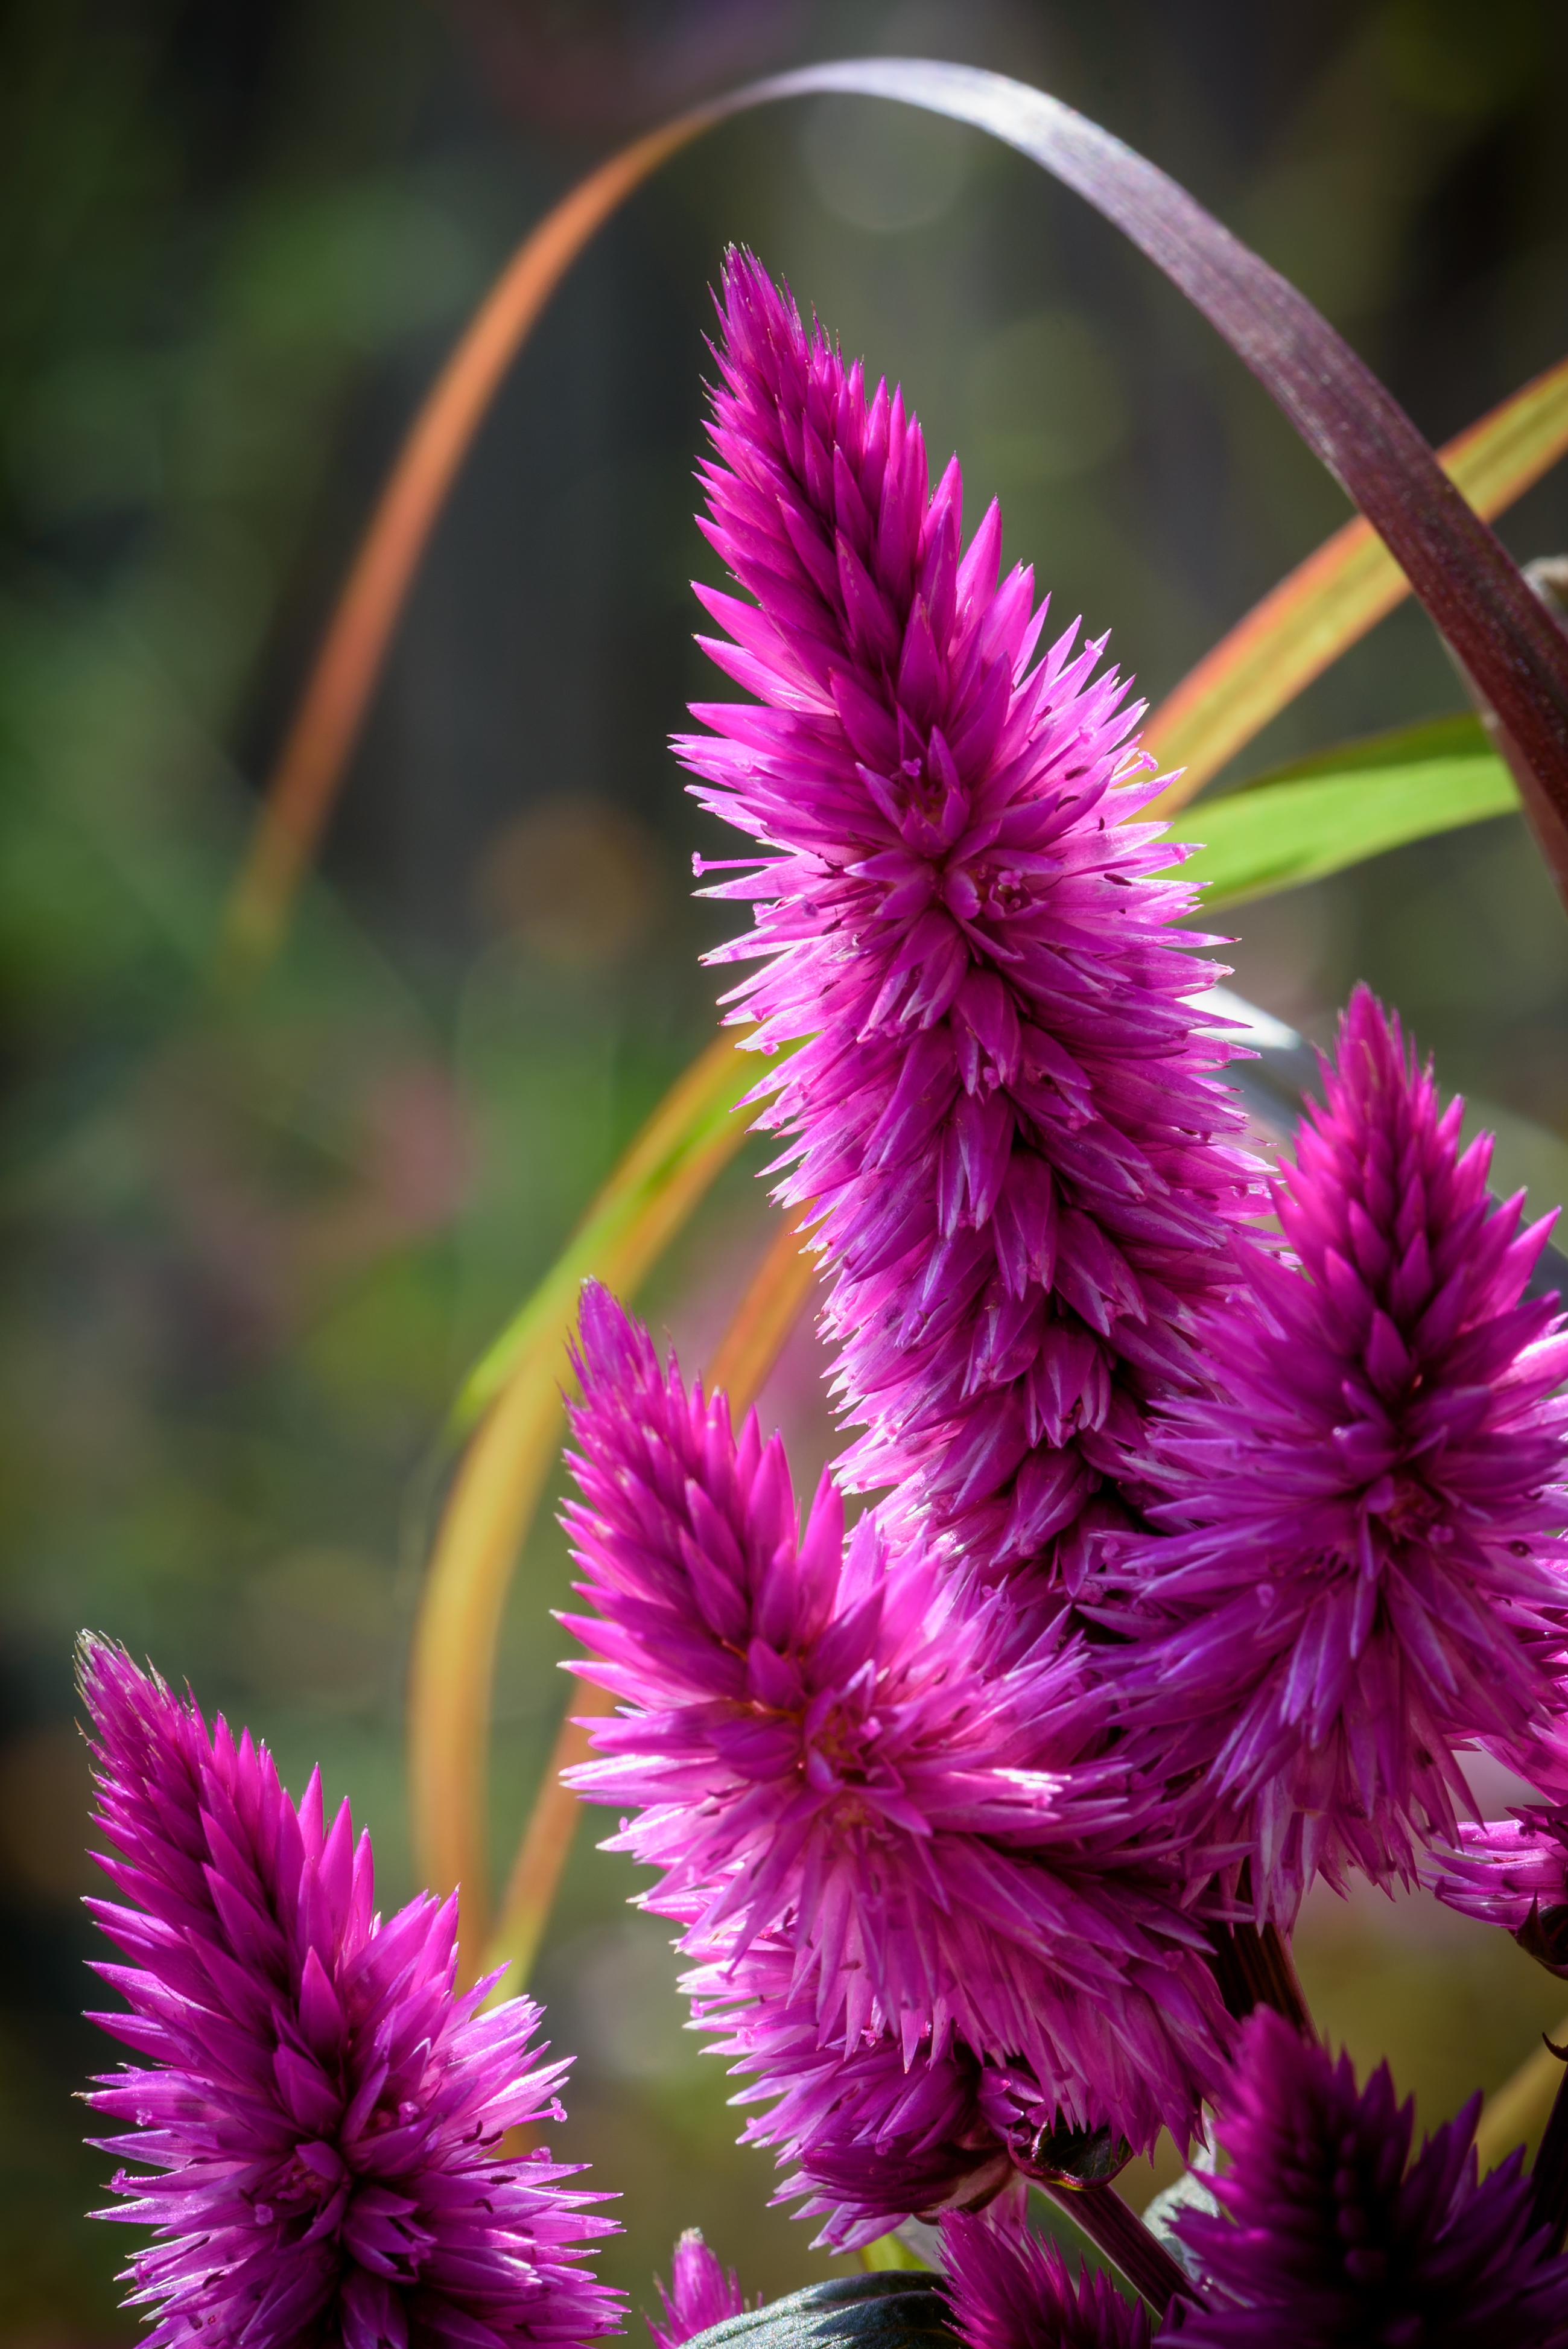
outdoor, blossom, bokeh, plant, photography, flower, purple, petal, green, botany, nikon, pink, flora, wildflower, close up, publicdomain, 105mm, d750, macro photography, flowering plant, plant stem, land plant